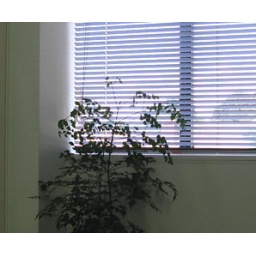
This pot plant in the corner near my workstation at the office has grown!